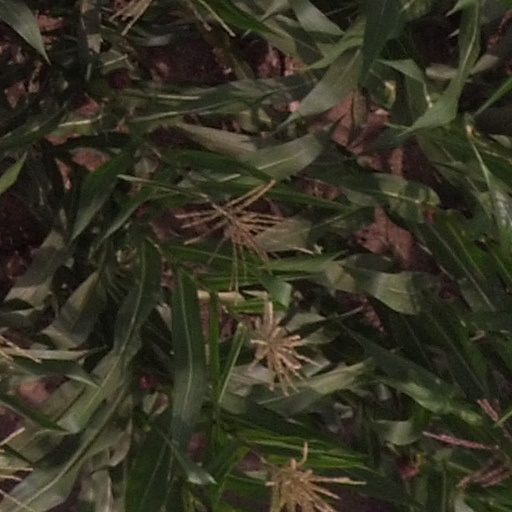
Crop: maize; corn